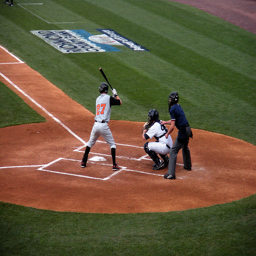
A baseball player standing next to home place.
A baseball game with one of the player up to bat .
A group of men in a field playing baseball.
A boy holding a bat with a catcher and umpire behind him.
A batter, catcher and umpire waiting for the pitch and a Major League Baseball Game.